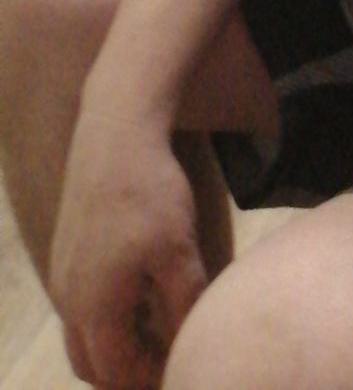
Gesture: no_gesture